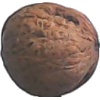
Label: walnut